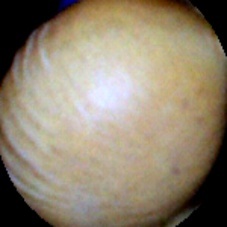
Label: Intact